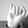
ASL letter: I